Hillsboro School District

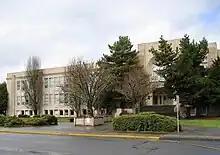
Thomas Middle School

Opened in 2008, the school is located in downtown Hillsboro along northeast Lincoln Street and replaced David Hill Elementary. The two-story, brick-faced structure was paid for by a 2006 bond measure and was built on the athletic fields of the now-closed J.B. Thomas Middle School. After Thomas was closed, it was demolished and athletic fields were built on the former grounds. There are 533 students enrolled, who are known as the Lynx.